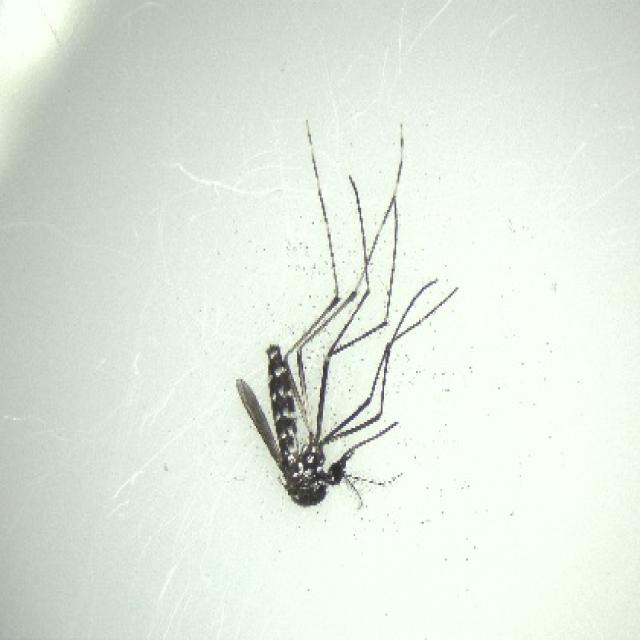
Species: aedes_albopictus